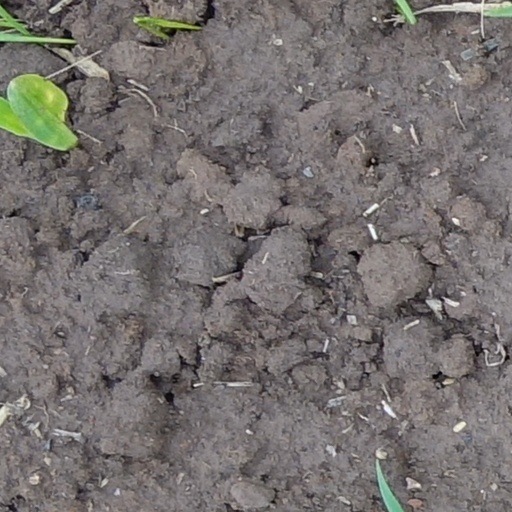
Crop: wheat